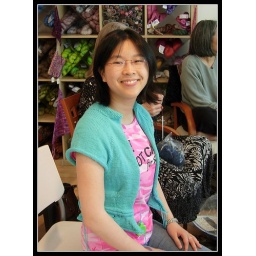
Fitted knits sweater over Sock Camp pink camo shirt